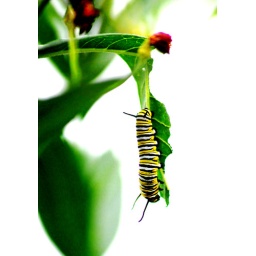
Catapillar in the butterfly house in Longleat